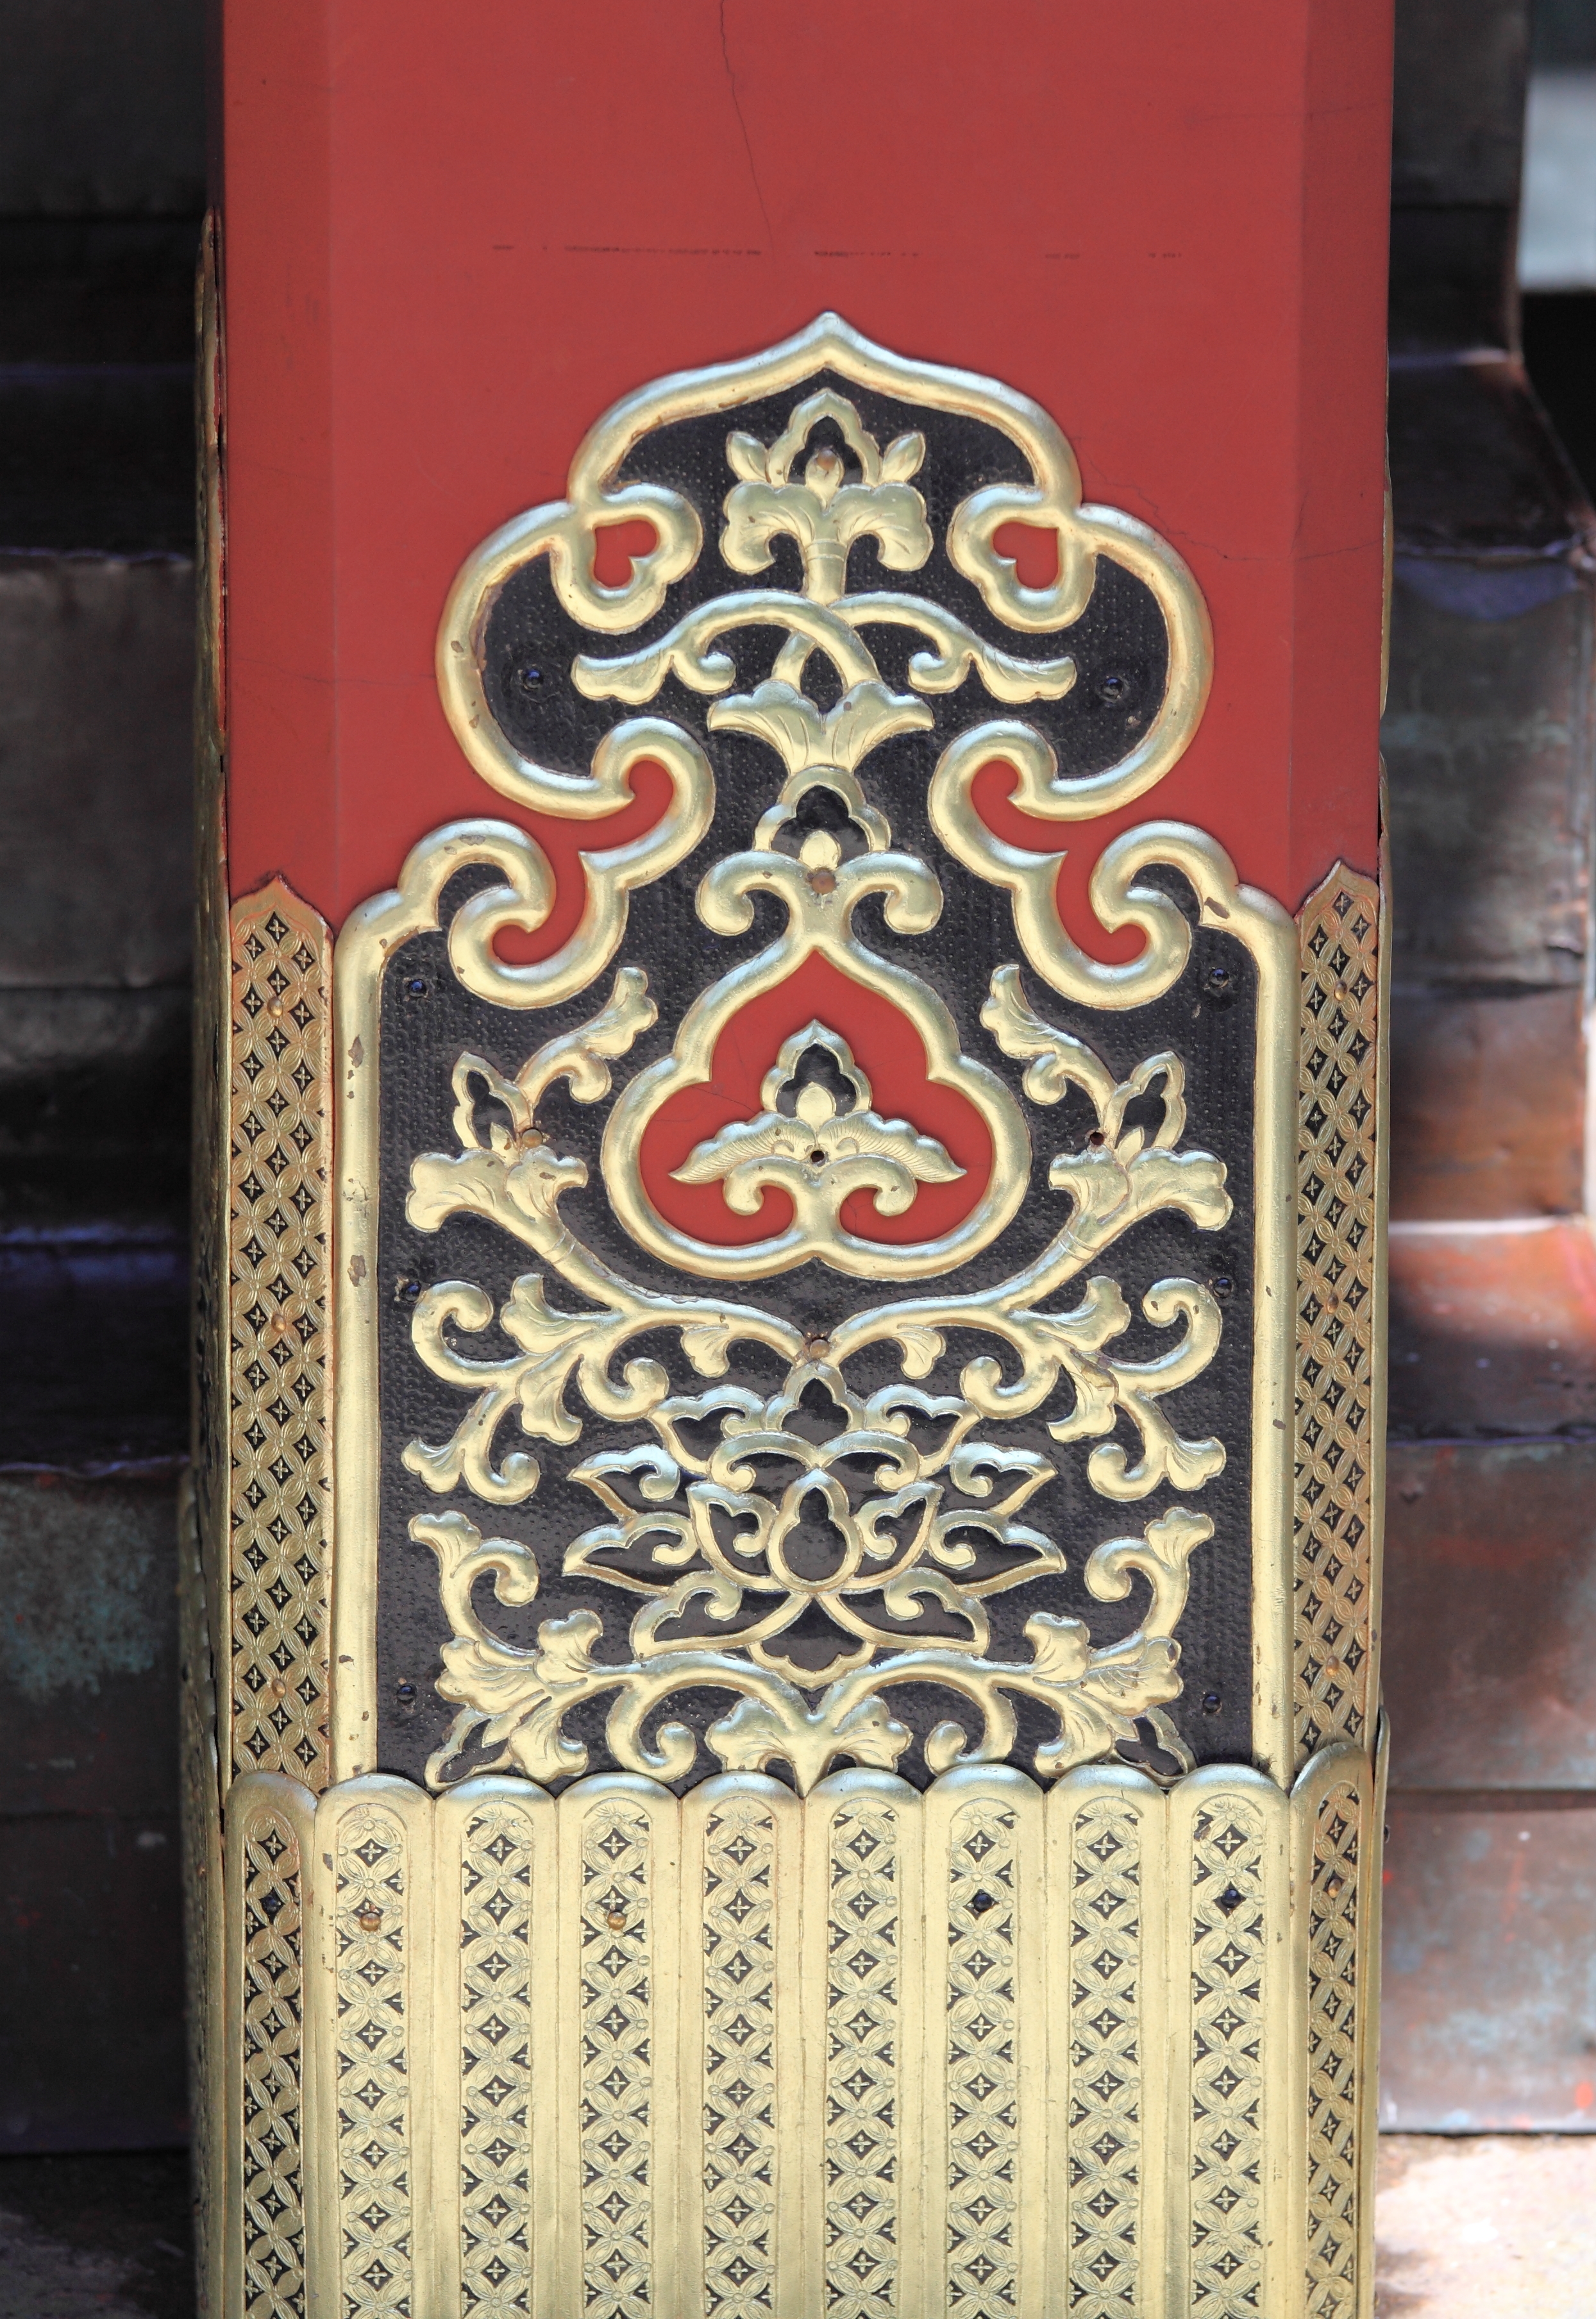
pattern, high, red, furniture, art, cool image, design, shrine, 5d, hires, carving, markii, hi, res, resolution, shizuoka, kunohzantoushouguu